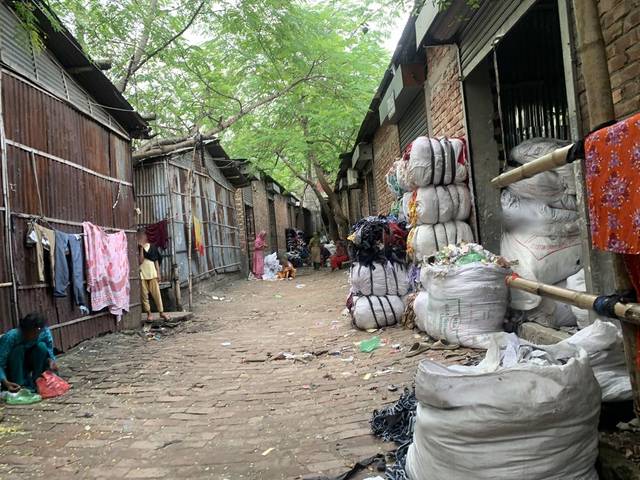
Region: Bangladesh
Coordinates: 23.811, 90.376